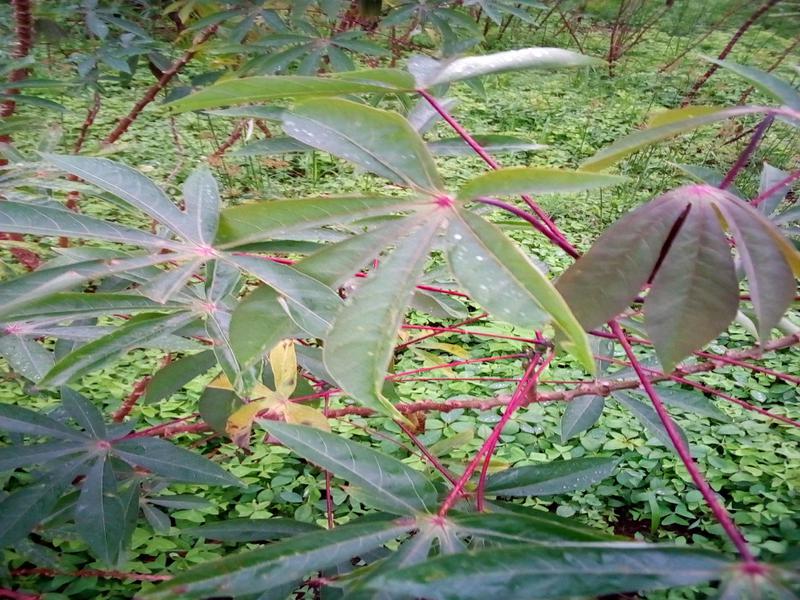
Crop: cassava
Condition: healthy